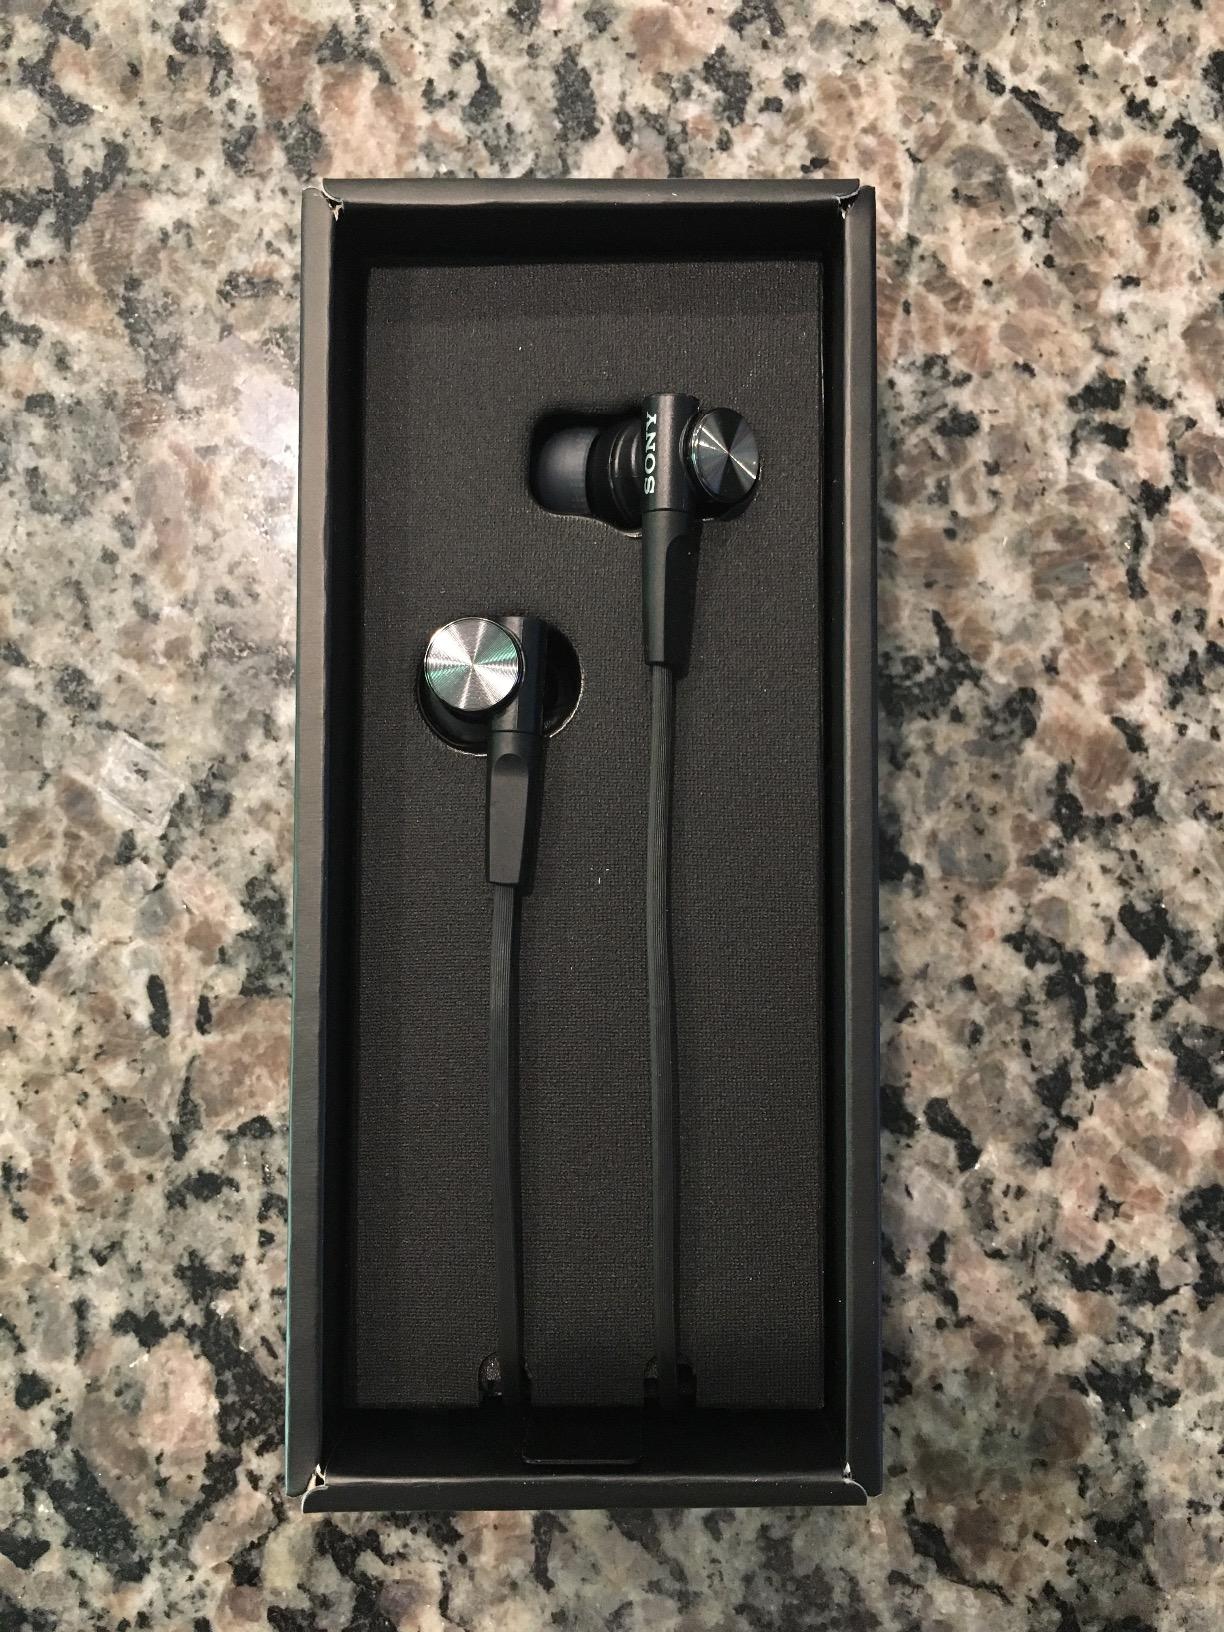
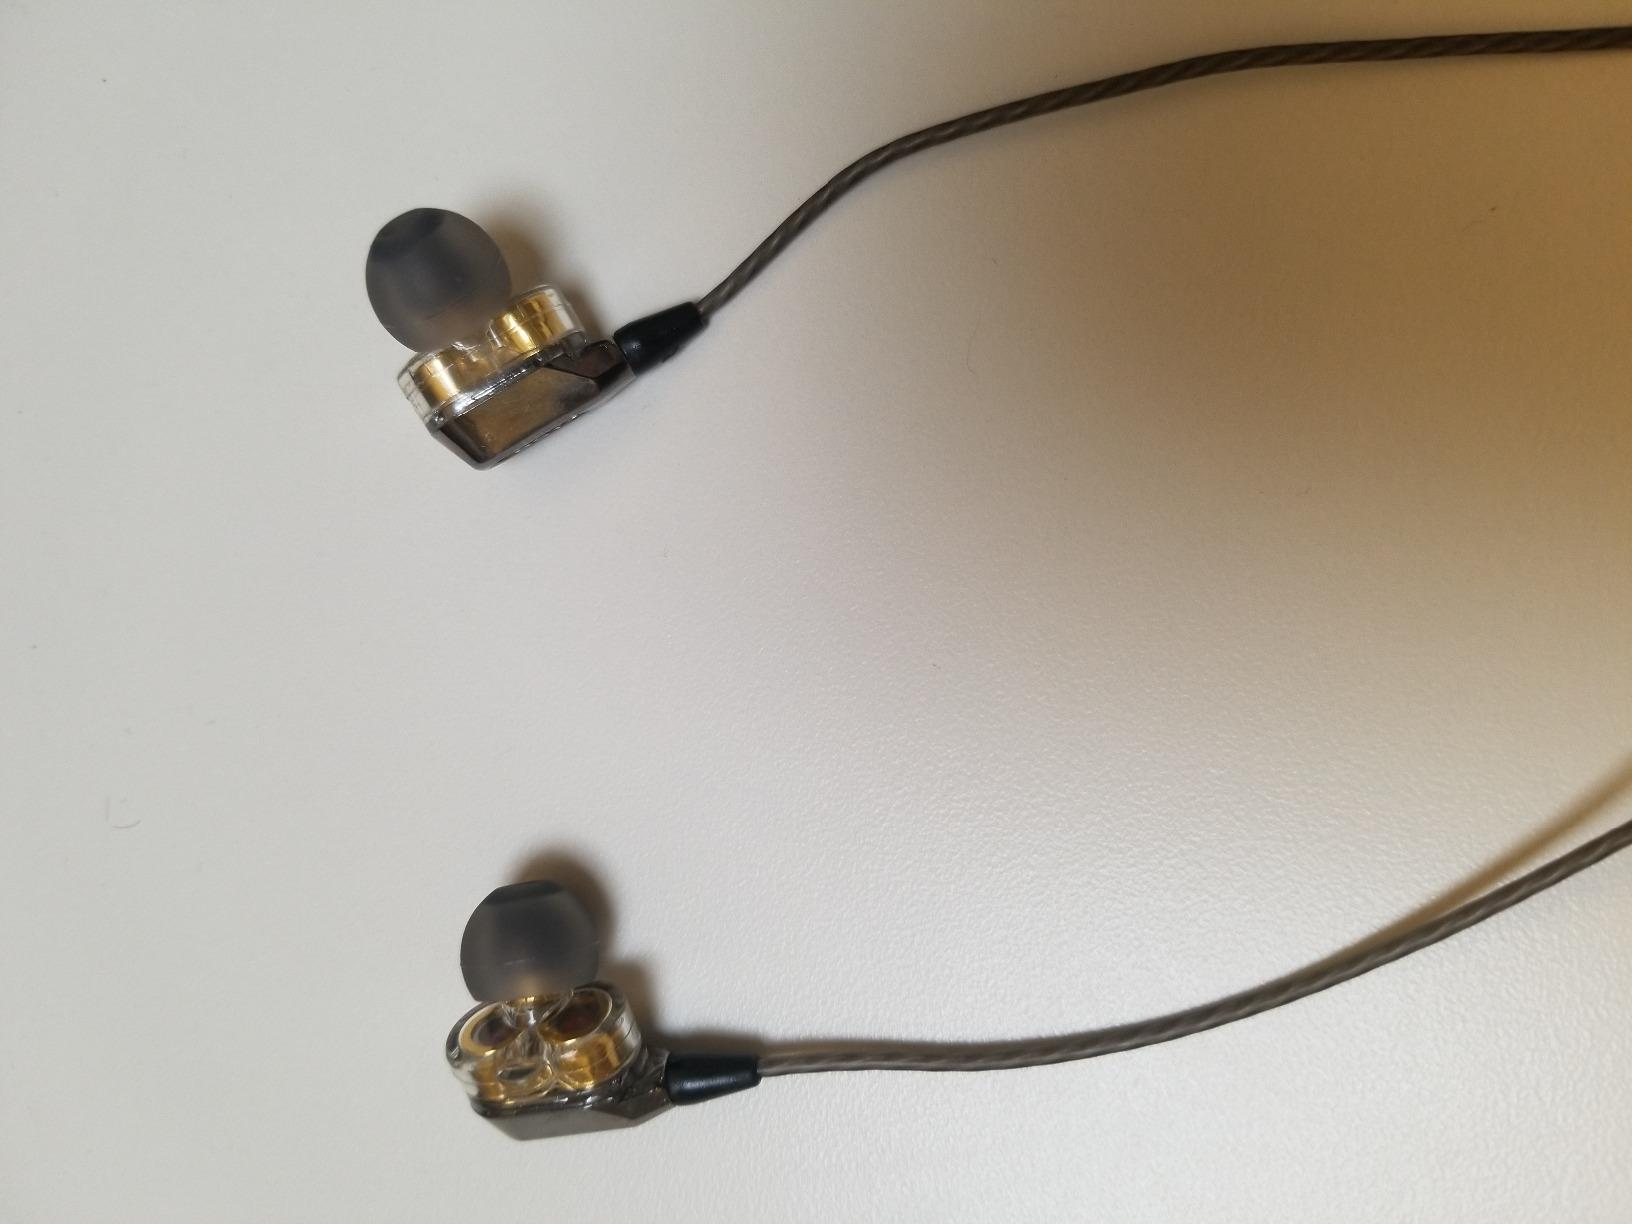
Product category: headphones
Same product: no